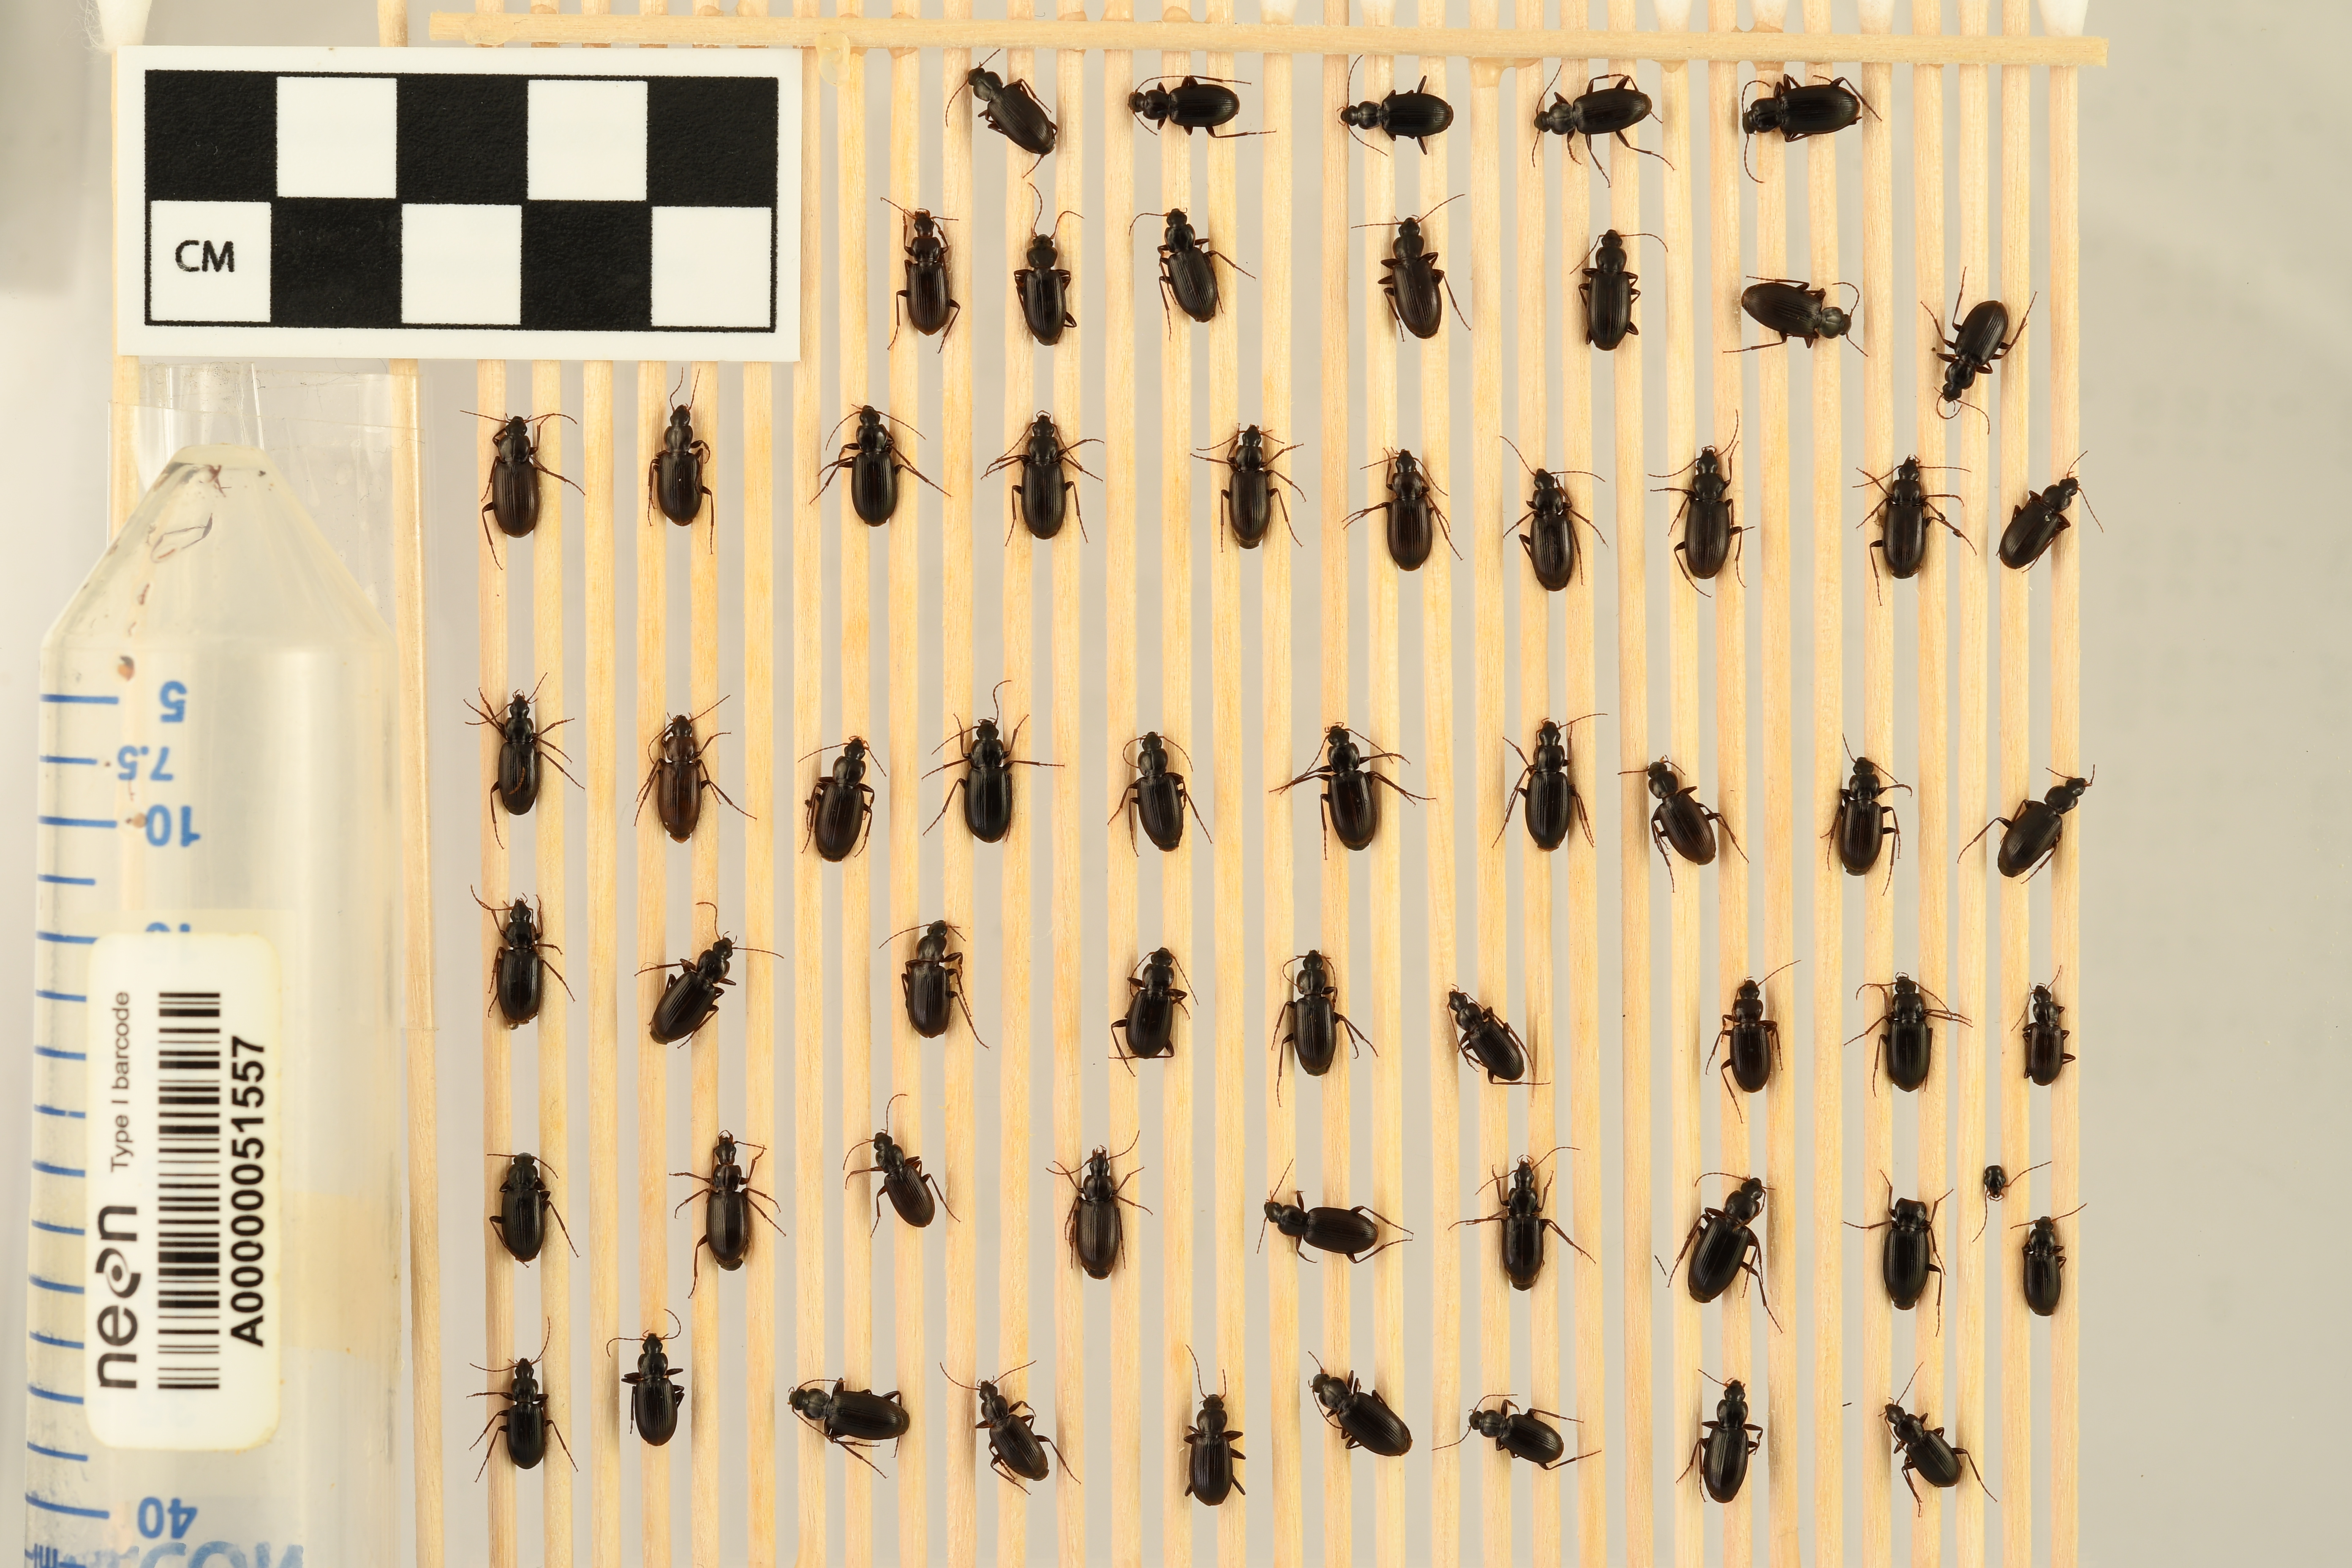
Calathus advena — Rocky Mountains NEON, plot RMNP_008. Beetle 33, ElytraLength: 0.5629 cm (lying flat: Yes)

Calathus advena — Rocky Mountains NEON, plot RMNP_008. Beetle 33, ElytraWidth: 0.3022 cm (lying flat: Yes)

Calathus advena — Rocky Mountains NEON, plot RMNP_008. Beetle 34, ElytraLength: 0.5775 cm (lying flat: Yes)

Calathus advena — Rocky Mountains NEON, plot RMNP_008. Beetle 34, ElytraWidth: 0.3254 cm (lying flat: Yes)

Calathus advena — Rocky Mountains NEON, plot RMNP_008. Beetle 35, ElytraLength: 0.5729 cm (lying flat: Yes)

Calathus advena — Rocky Mountains NEON, plot RMNP_008. Beetle 35, ElytraWidth: 0.3125 cm (lying flat: Yes)

Calathus advena — Rocky Mountains NEON, plot RMNP_008. Beetle 36, ElytraLength: 0.5292 cm (lying flat: Yes)

Calathus advena — Rocky Mountains NEON, plot RMNP_008. Beetle 36, ElytraWidth: 0.3289 cm (lying flat: Yes)

Calathus advena — Rocky Mountains NEON, plot RMNP_008. Beetle 37, ElytraLength: 0.5848 cm (lying flat: Yes)

Calathus advena — Rocky Mountains NEON, plot RMNP_008. Beetle 37, ElytraWidth: 0.3022 cm (lying flat: Yes)

Calathus advena — Rocky Mountains NEON, plot RMNP_008. Beetle 38, ElytraLength: 0.5175 cm (lying flat: Yes)

Calathus advena — Rocky Mountains NEON, plot RMNP_008. Beetle 38, ElytraWidth: 0.2833 cm (lying flat: Yes)

Calathus advena — Rocky Mountains NEON, plot RMNP_008. Beetle 39, ElytraLength: 0.5425 cm (lying flat: Yes)

Calathus advena — Rocky Mountains NEON, plot RMNP_008. Beetle 39, ElytraWidth: 0.2918 cm (lying flat: Yes)

Calathus advena — Rocky Mountains NEON, plot RMNP_008. Beetle 40, ElytraLength: 0.5625 cm (lying flat: Yes)

Calathus advena — Rocky Mountains NEON, plot RMNP_008. Beetle 40, ElytraWidth: 0.3229 cm (lying flat: Yes)

Calathus advena — Rocky Mountains NEON, plot RMNP_008. Beetle 41, ElytraLength: 0.4809 cm (lying flat: No)

Calathus advena — Rocky Mountains NEON, plot RMNP_008. Beetle 41, ElytraWidth: 0.271 cm (lying flat: No)

Calathus advena — Rocky Mountains NEON, plot RMNP_008. Beetle 42, ElytraLength: 0.5524 cm (lying flat: Yes)

Calathus advena — Rocky Mountains NEON, plot RMNP_008. Beetle 42, ElytraWidth: 0.3333 cm (lying flat: Yes)

Calathus advena — Rocky Mountains NEON, plot RMNP_008. Beetle 43, ElytraWidth: 0.3125 cm (lying flat: Yes)

Calathus advena — Rocky Mountains NEON, plot RMNP_008. Beetle 43, ElytraLength: 0.542 cm (lying flat: Yes)

Calathus advena — Rocky Mountains NEON, plot RMNP_008. Beetle 44, ElytraLength: 0.4939 cm (lying flat: Yes)

Calathus advena — Rocky Mountains NEON, plot RMNP_008. Beetle 44, ElytraWidth: 0.2935 cm (lying flat: Yes)

Calathus advena — Rocky Mountains NEON, plot RMNP_008. Beetle 45, ElytraWidth: 0.3021 cm (lying flat: Yes)

Calathus advena — Rocky Mountains NEON, plot RMNP_008. Beetle 45, ElytraLength: 0.573 cm (lying flat: Yes)

Calathus advena — Rocky Mountains NEON, plot RMNP_008. Beetle 46, ElytraLength: 0.5823 cm (lying flat: Yes)

Calathus advena — Rocky Mountains NEON, plot RMNP_008. Beetle 46, ElytraWidth: 0.3133 cm (lying flat: Yes)

Calathus advena — Rocky Mountains NEON, plot RMNP_008. Beetle 47, ElytraWidth: 0.2917 cm (lying flat: Yes)

Calathus advena — Rocky Mountains NEON, plot RMNP_008. Beetle 47, ElytraLength: 0.5521 cm (lying flat: Yes)

Calathus advena — Rocky Mountains NEON, plot RMNP_008. Beetle 48, ElytraLength: 0.6198 cm (lying flat: Yes)

Calathus advena — Rocky Mountains NEON, plot RMNP_008. Beetle 48, ElytraWidth: 0.3681 cm (lying flat: Yes)

Calathus advena — Rocky Mountains NEON, plot RMNP_008. Beetle 49, ElytraLength: 0.5952 cm (lying flat: Yes)

Calathus advena — Rocky Mountains NEON, plot RMNP_008. Beetle 49, ElytraWidth: 0.3548 cm (lying flat: Yes)

Calathus advena — Rocky Mountains NEON, plot RMNP_008. Beetle 50, ElytraWidth: 0.2708 cm (lying flat: Yes)

Calathus advena — Rocky Mountains NEON, plot RMNP_008. Beetle 50, ElytraLength: 0.4793 cm (lying flat: Yes)

Calathus advena — Rocky Mountains NEON, plot RMNP_008. Beetle 51, ElytraLength: 0.5105 cm (lying flat: Yes)

Calathus advena — Rocky Mountains NEON, plot RMNP_008. Beetle 51, ElytraWidth: 0.2917 cm (lying flat: Yes)

Calathus advena — Rocky Mountains NEON, plot RMNP_008. Beetle 52, ElytraLength: 0.542 cm (lying flat: Yes)

Calathus advena — Rocky Mountains NEON, plot RMNP_008. Beetle 52, ElytraWidth: 0.3127 cm (lying flat: Yes)

Calathus advena — Rocky Mountains NEON, plot RMNP_008. Beetle 53, ElytraLength: 0.5965 cm (lying flat: Yes)

Calathus advena — Rocky Mountains NEON, plot RMNP_008. Beetle 53, ElytraWidth: 0.3436 cm (lying flat: Yes)

Calathus advena — Rocky Mountains NEON, plot RMNP_008. Beetle 54, ElytraLength: 0.5231 cm (lying flat: Yes)

Calathus advena — Rocky Mountains NEON, plot RMNP_008. Beetle 54, ElytraWidth: 0.3092 cm (lying flat: Yes)

Calathus advena — Rocky Mountains NEON, plot RMNP_008. Beetle 55, ElytraLength: 0.5629 cm (lying flat: Yes)

Calathus advena — Rocky Mountains NEON, plot RMNP_008. Beetle 55, ElytraWidth: 0.3127 cm (lying flat: Yes)

Calathus advena — Rocky Mountains NEON, plot RMNP_008. Beetle 56, ElytraLength: 0.5909 cm (lying flat: Yes)

Calathus advena — Rocky Mountains NEON, plot RMNP_008. Beetle 56, ElytraWidth: 0.3335 cm (lying flat: Yes)

Calathus advena — Rocky Mountains NEON, plot RMNP_008. Beetle 57, ElytraLength: 0.5129 cm (lying flat: Yes)

Calathus advena — Rocky Mountains NEON, plot RMNP_008. Beetle 57, ElytraWidth: 0.2983 cm (lying flat: Yes)

Calathus advena — Rocky Mountains NEON, plot RMNP_008. Beetle 58, ElytraLength: 0.5892 cm (lying flat: Yes)

Calathus advena — Rocky Mountains NEON, plot RMNP_008. Beetle 58, ElytraWidth: 0.2983 cm (lying flat: Yes)

Calathus advena — Rocky Mountains NEON, plot RMNP_008. Beetle 59, ElytraLength: 0.4815 cm (lying flat: Yes)

Calathus advena — Rocky Mountains NEON, plot RMNP_008. Beetle 59, ElytraWidth: 0.2961 cm (lying flat: Yes)